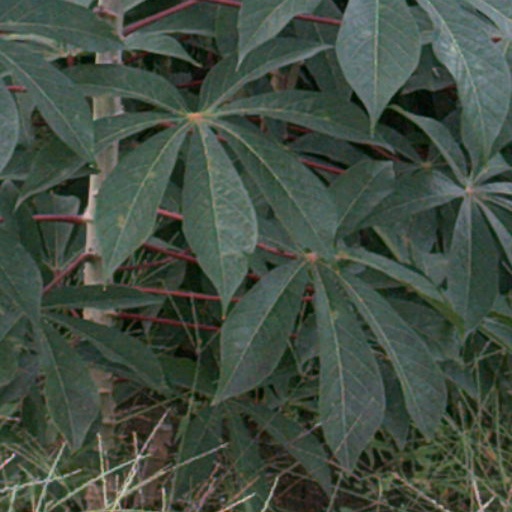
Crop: cassava